Logan Verrett

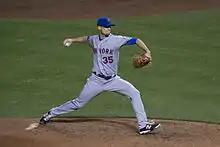
Verrett with the New York Mets in 2015

The New York Mets selected Verrett in the third round, with the 101st overall selection, of the 2011 MLB Draft. Verrett signed with the Mets, receiving a $425,000 signing bonus. He signed just before the August signing deadline, and did not make his professional debut until 2012, when he began the season with the Savannah Sand Gnats of the Single–A South Atlantic League. During the season, he received a promotion to the St. Lucie Mets of the High–A Florida State League in July. Between the two levels, he finished the year with a 5–2 win–loss record, a 2.70 ERA, and 93 strikeouts in 103 innings pitched, despite missing two months due to a strained rotator cuff. He was named the South Texas Professional Player of the Year by the Corpus Christi Hooks, who play in the Double–A Texas League.